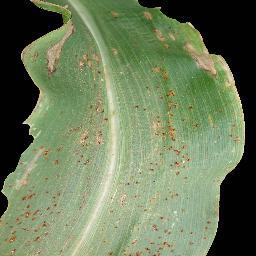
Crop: corn
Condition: (maize)_common_rust